Rasmus Wikström

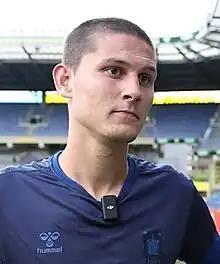
Wikström in 2023

Rasmus Erik Wikström (born 18 March 2001) is a Swedish professional footballer who plays as a centre-back for Allsvenskan club IF Elfsborg.